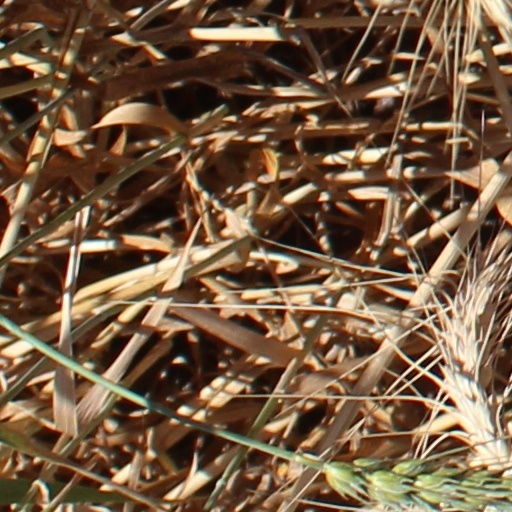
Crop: wheat